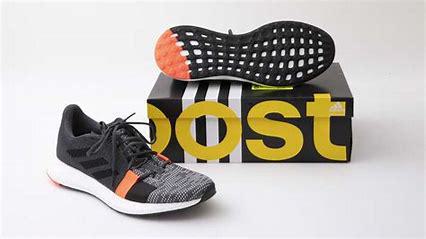
Brand: Adidas
Model: Senseboost Go